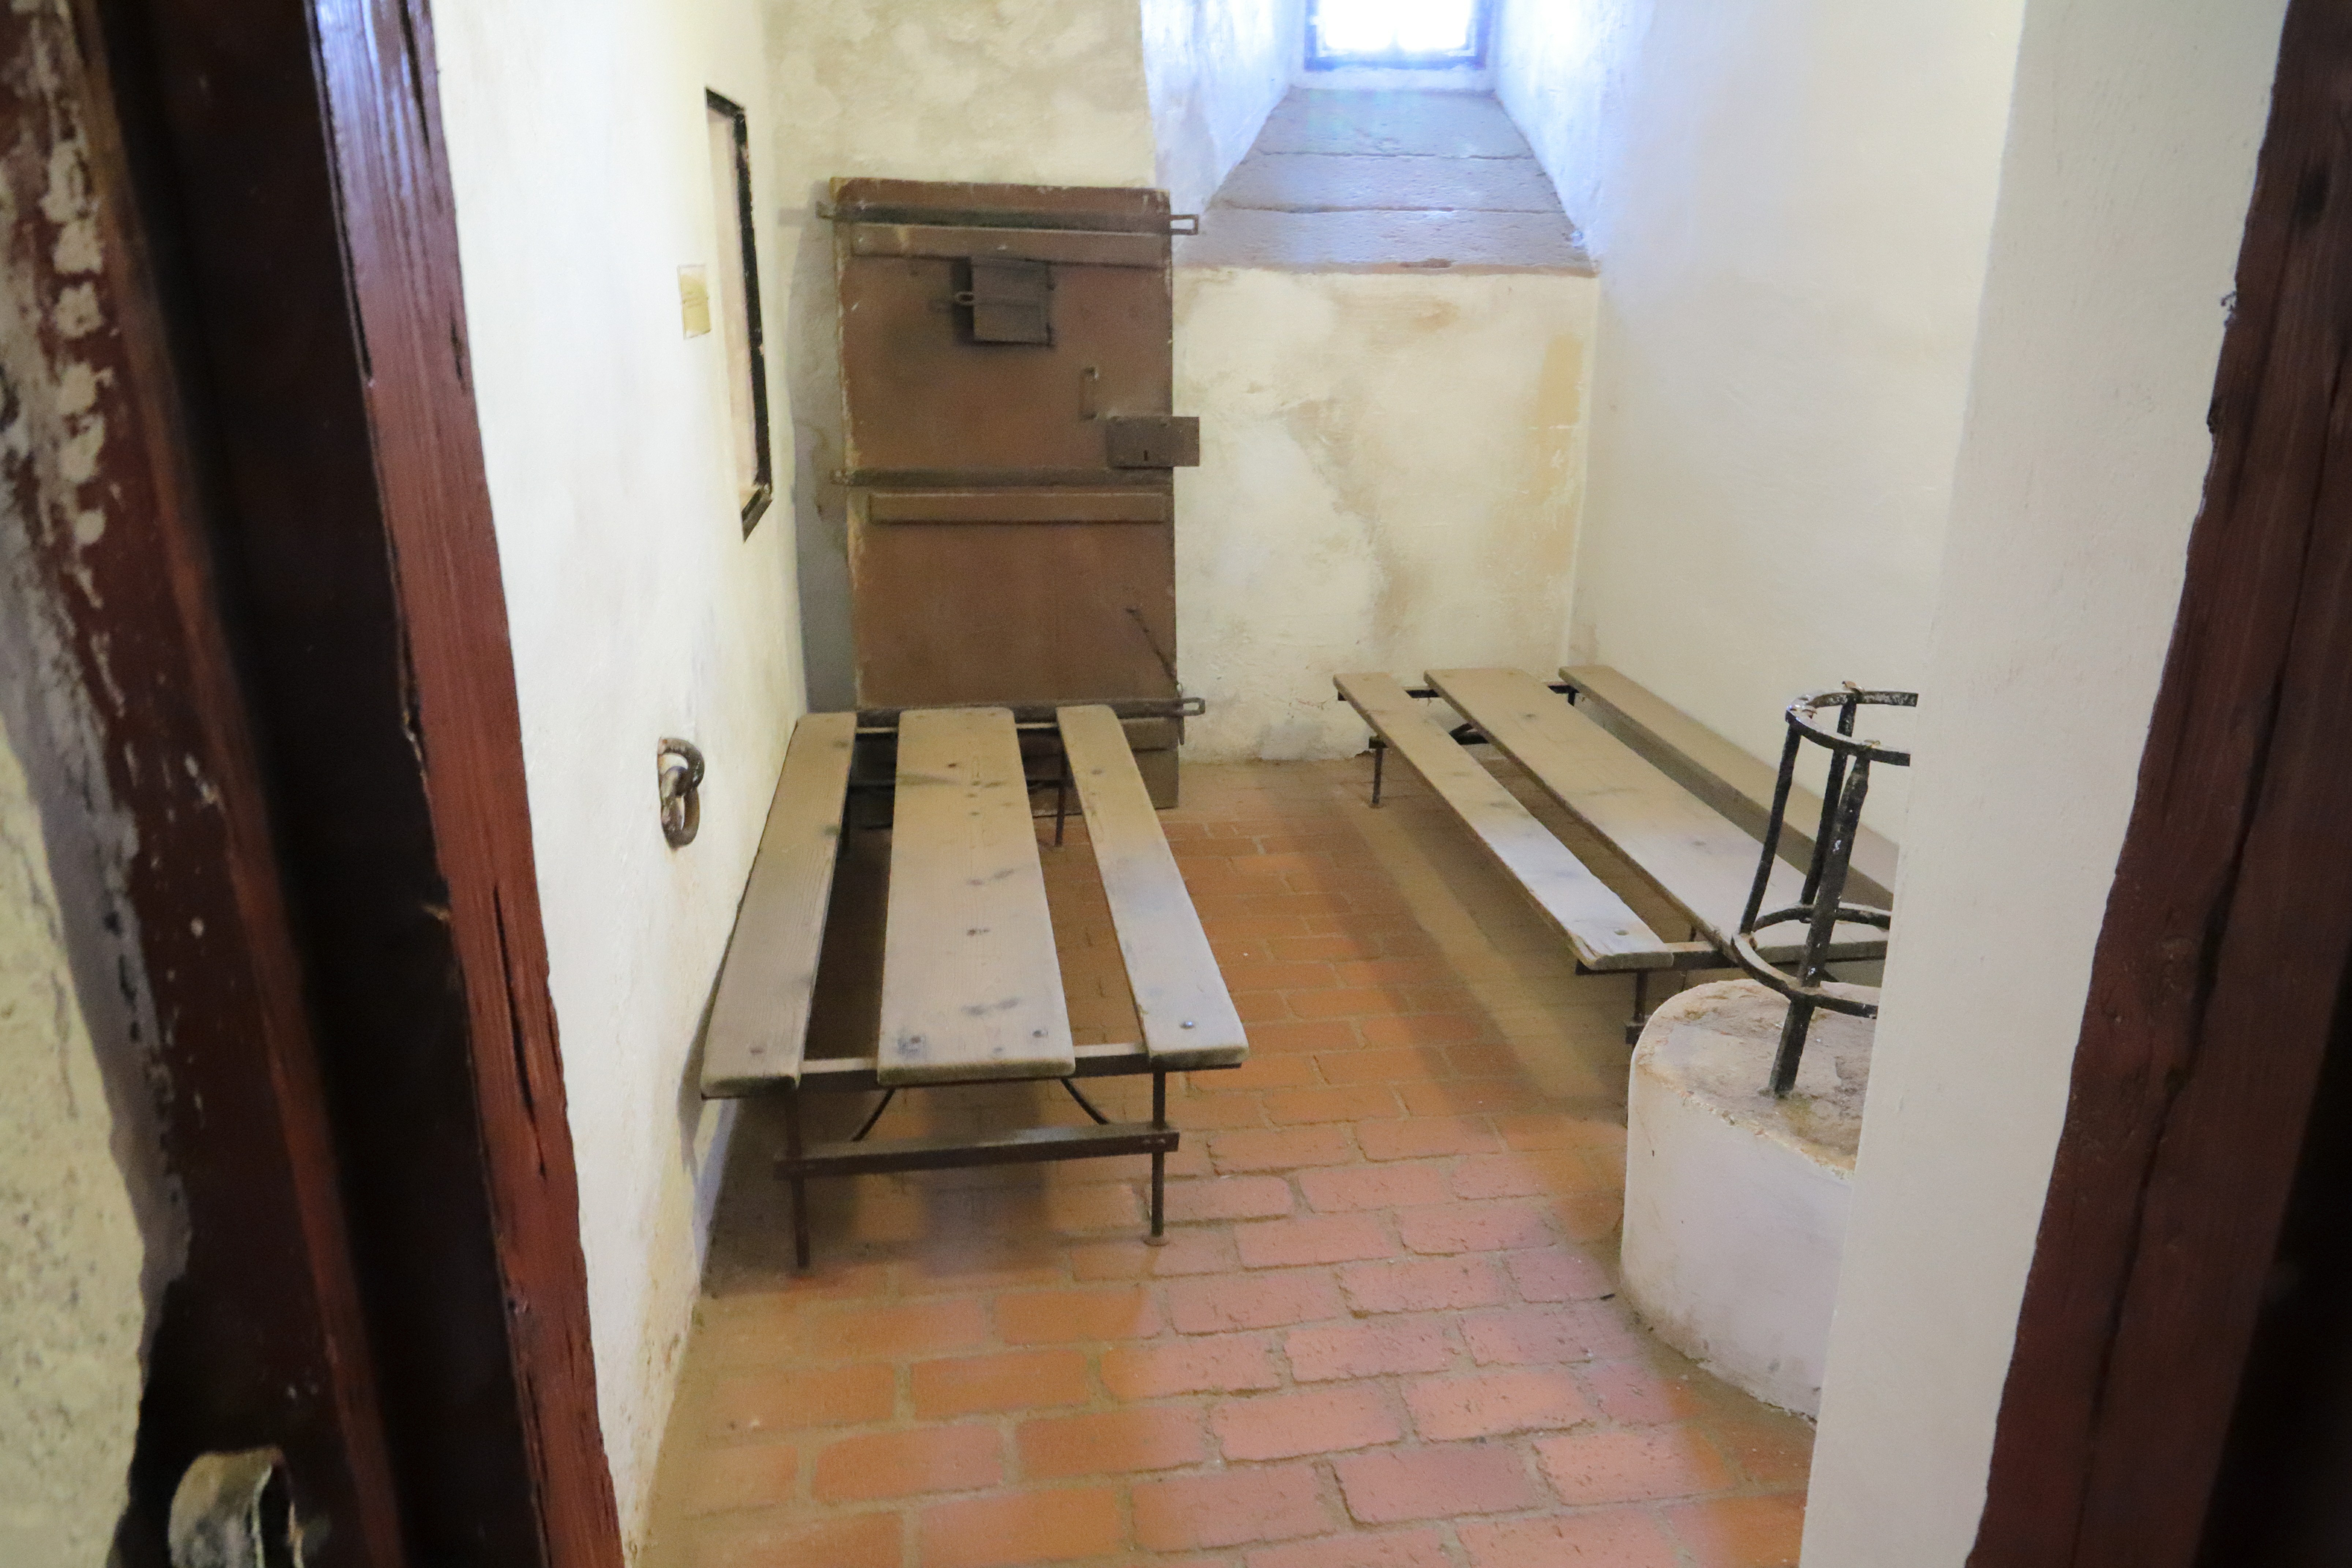
Canon EOS, property, room, floor, wall, hardwood, building, flooring, house, furniture, wood, interior design, plaster, hall, stairs